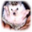
Label: porcupine